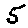
Label: 5